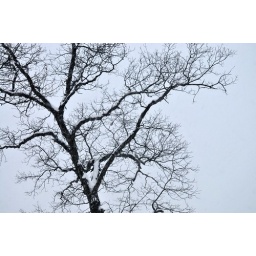
from my bedroom window ~ I wake up &amp;amp; go to sleep with this tree in view